Revenue stamps of Ireland

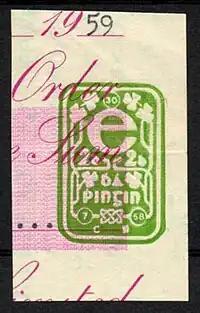
2d impressed duty stamp used in 1959

Another design featuring the harp, but smaller than the regular key types was also used for Customs Entry Duty, Customs Late Fee and Old Age Pensions between 1924 and the 1960s. Ireland also issued embossed adhesives in the 1920s, and continued to use impressed duty stamps for a number of decades after independence. A postage stamp was also overprinted for use as a Passport stamp in around 1930. Apart from these, stamps with specific designs were also used for Animal Slaughter fees, Children's Allowance, Excise, Exported Livestock Levy, Income Tax, National Insurance and Unemployment Insurance. Excise stamps have been issued for various purposes, including entertainments taxes and taxes on cigarettes, and stamps for the latter are still in use today.